29th Flying Training Wing (U.S. Army Air Forces)

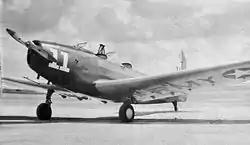
Fairchild PT-19 monoplane trainer

CPS Primary Trainers were primarily PT-17 Stearman biplanes and Fairchild PT-19s monoplanes, although a wide variety of other types could be found at the airfields. The Fairchild PT-19 aircraft also could have the student pilot covered with a hood for "Blind" instrument flying training.